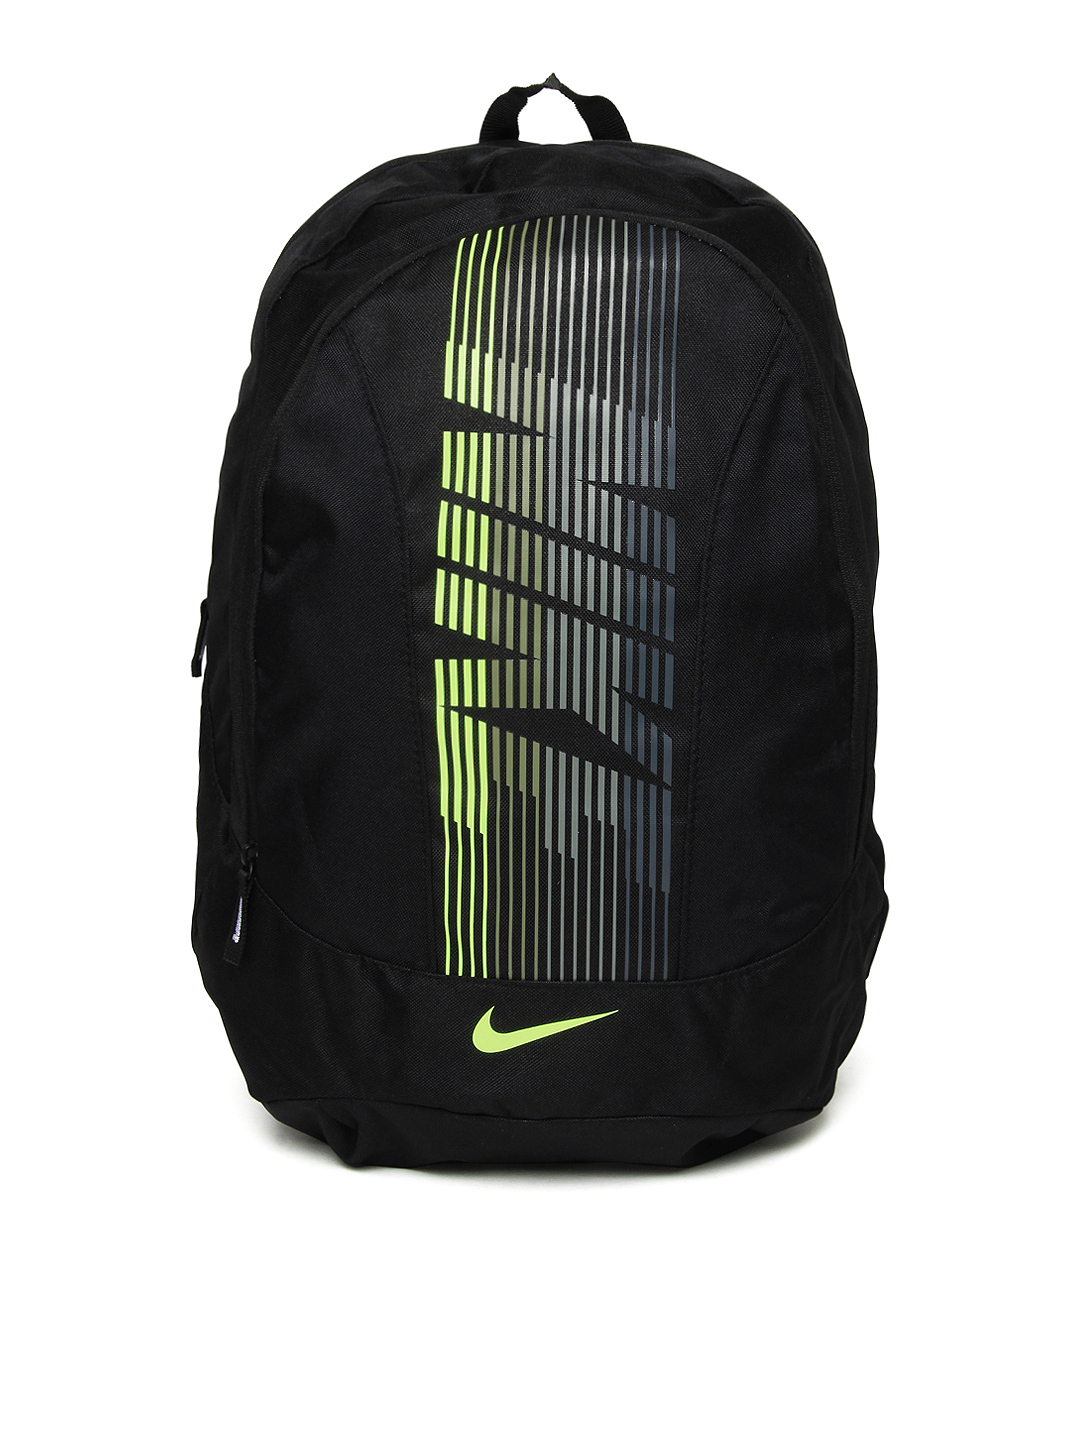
Nike Unisex Black Backpack
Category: Accessories / Bags / Backpacks
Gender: Unisex
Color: Black
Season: Spring 2014
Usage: Casual